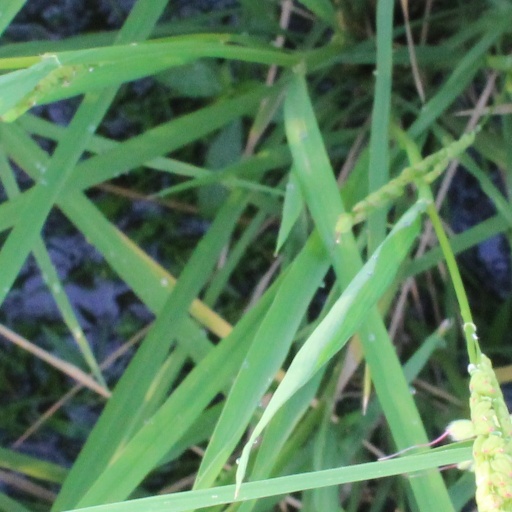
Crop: rice